Hipólito Yrigoyen

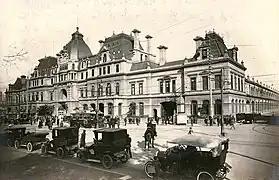
Plaza Constitución railway station in 1920. Yrigoyen lived on the nearby Avenida Brasil until his death in 1933. Years later, his house was demolished to make way for the Arturo Frondizi Highway

During his youth, Yrigoyen lived in a house in the neighborhood of Balvanera and had four siblings: Roque, Martín, Amalia, and Marcelina. In 1861, at the age of nine, he entered the San José of Buenos Aires School, run by the Congregation of the Sacred Heart of Jesus of Betharram, although he continued his studies at the School of South America, where his uncle Leandro N. Alem was a professor of philosophy. Yrigoyen was not a standout student, though he did demonstrate an introspective personality. Early on, he had an inclination towards studying to be a priest, though he soon began to study law instead. For some time, Yrigoyen and Alem shared a household, and the latter tried to introduce his nephew to Freemasonry.